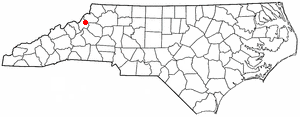
Sugar Mountain est une ville américaine située dans le comté d'Avery dans l'État de Caroline du Nord. En 2010, sa population était de 198 habitants.